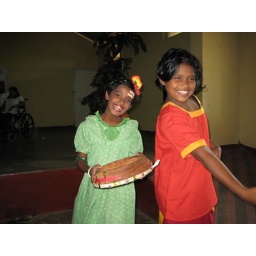
What a difference a year made for the wee lass in green! Compare with same girl in blue dress 2006